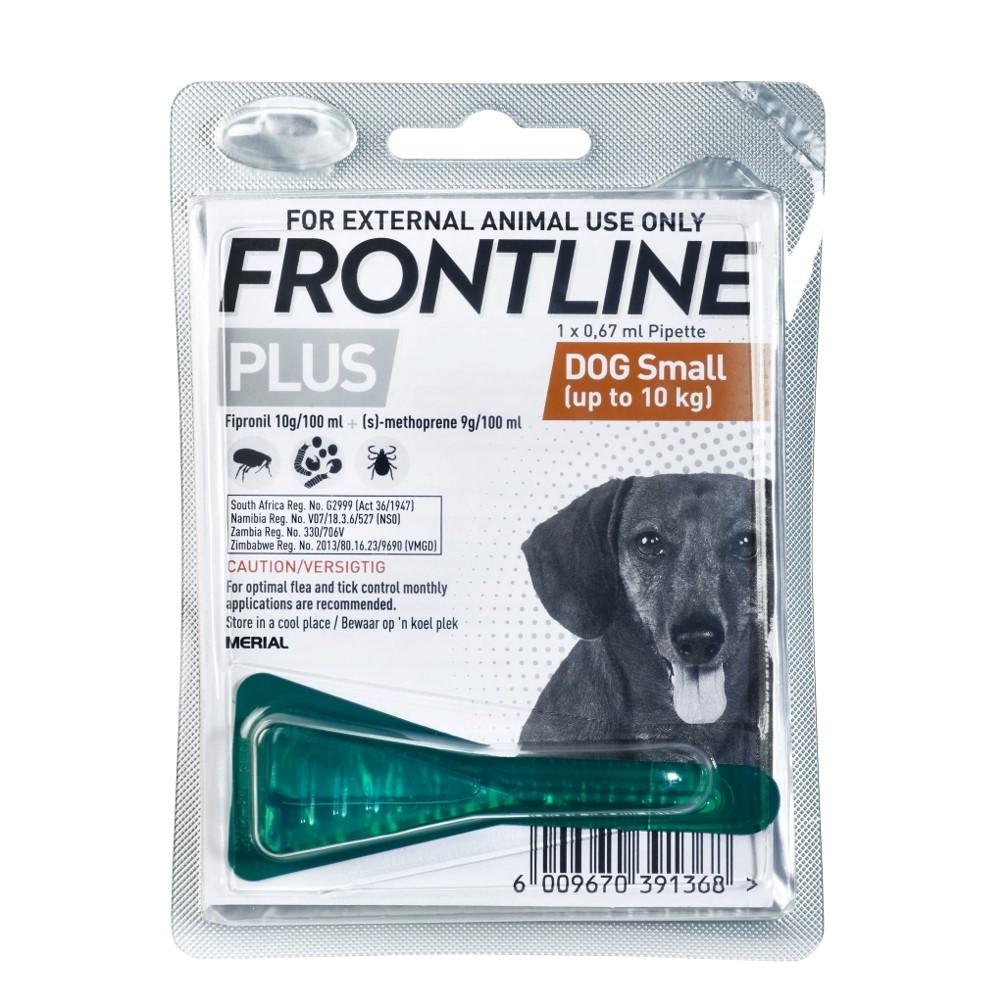
Dawa inayotumika kutibu magonjwa ya mmbwa, ambayo imetengenezwa kiwandani na kuihifadhiwa kwenye karatasi, pia inapatikana kwenye maduka ya kuuza viwatilifu vya mimea na wanyama.